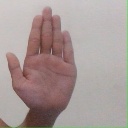
अक्षर: ध